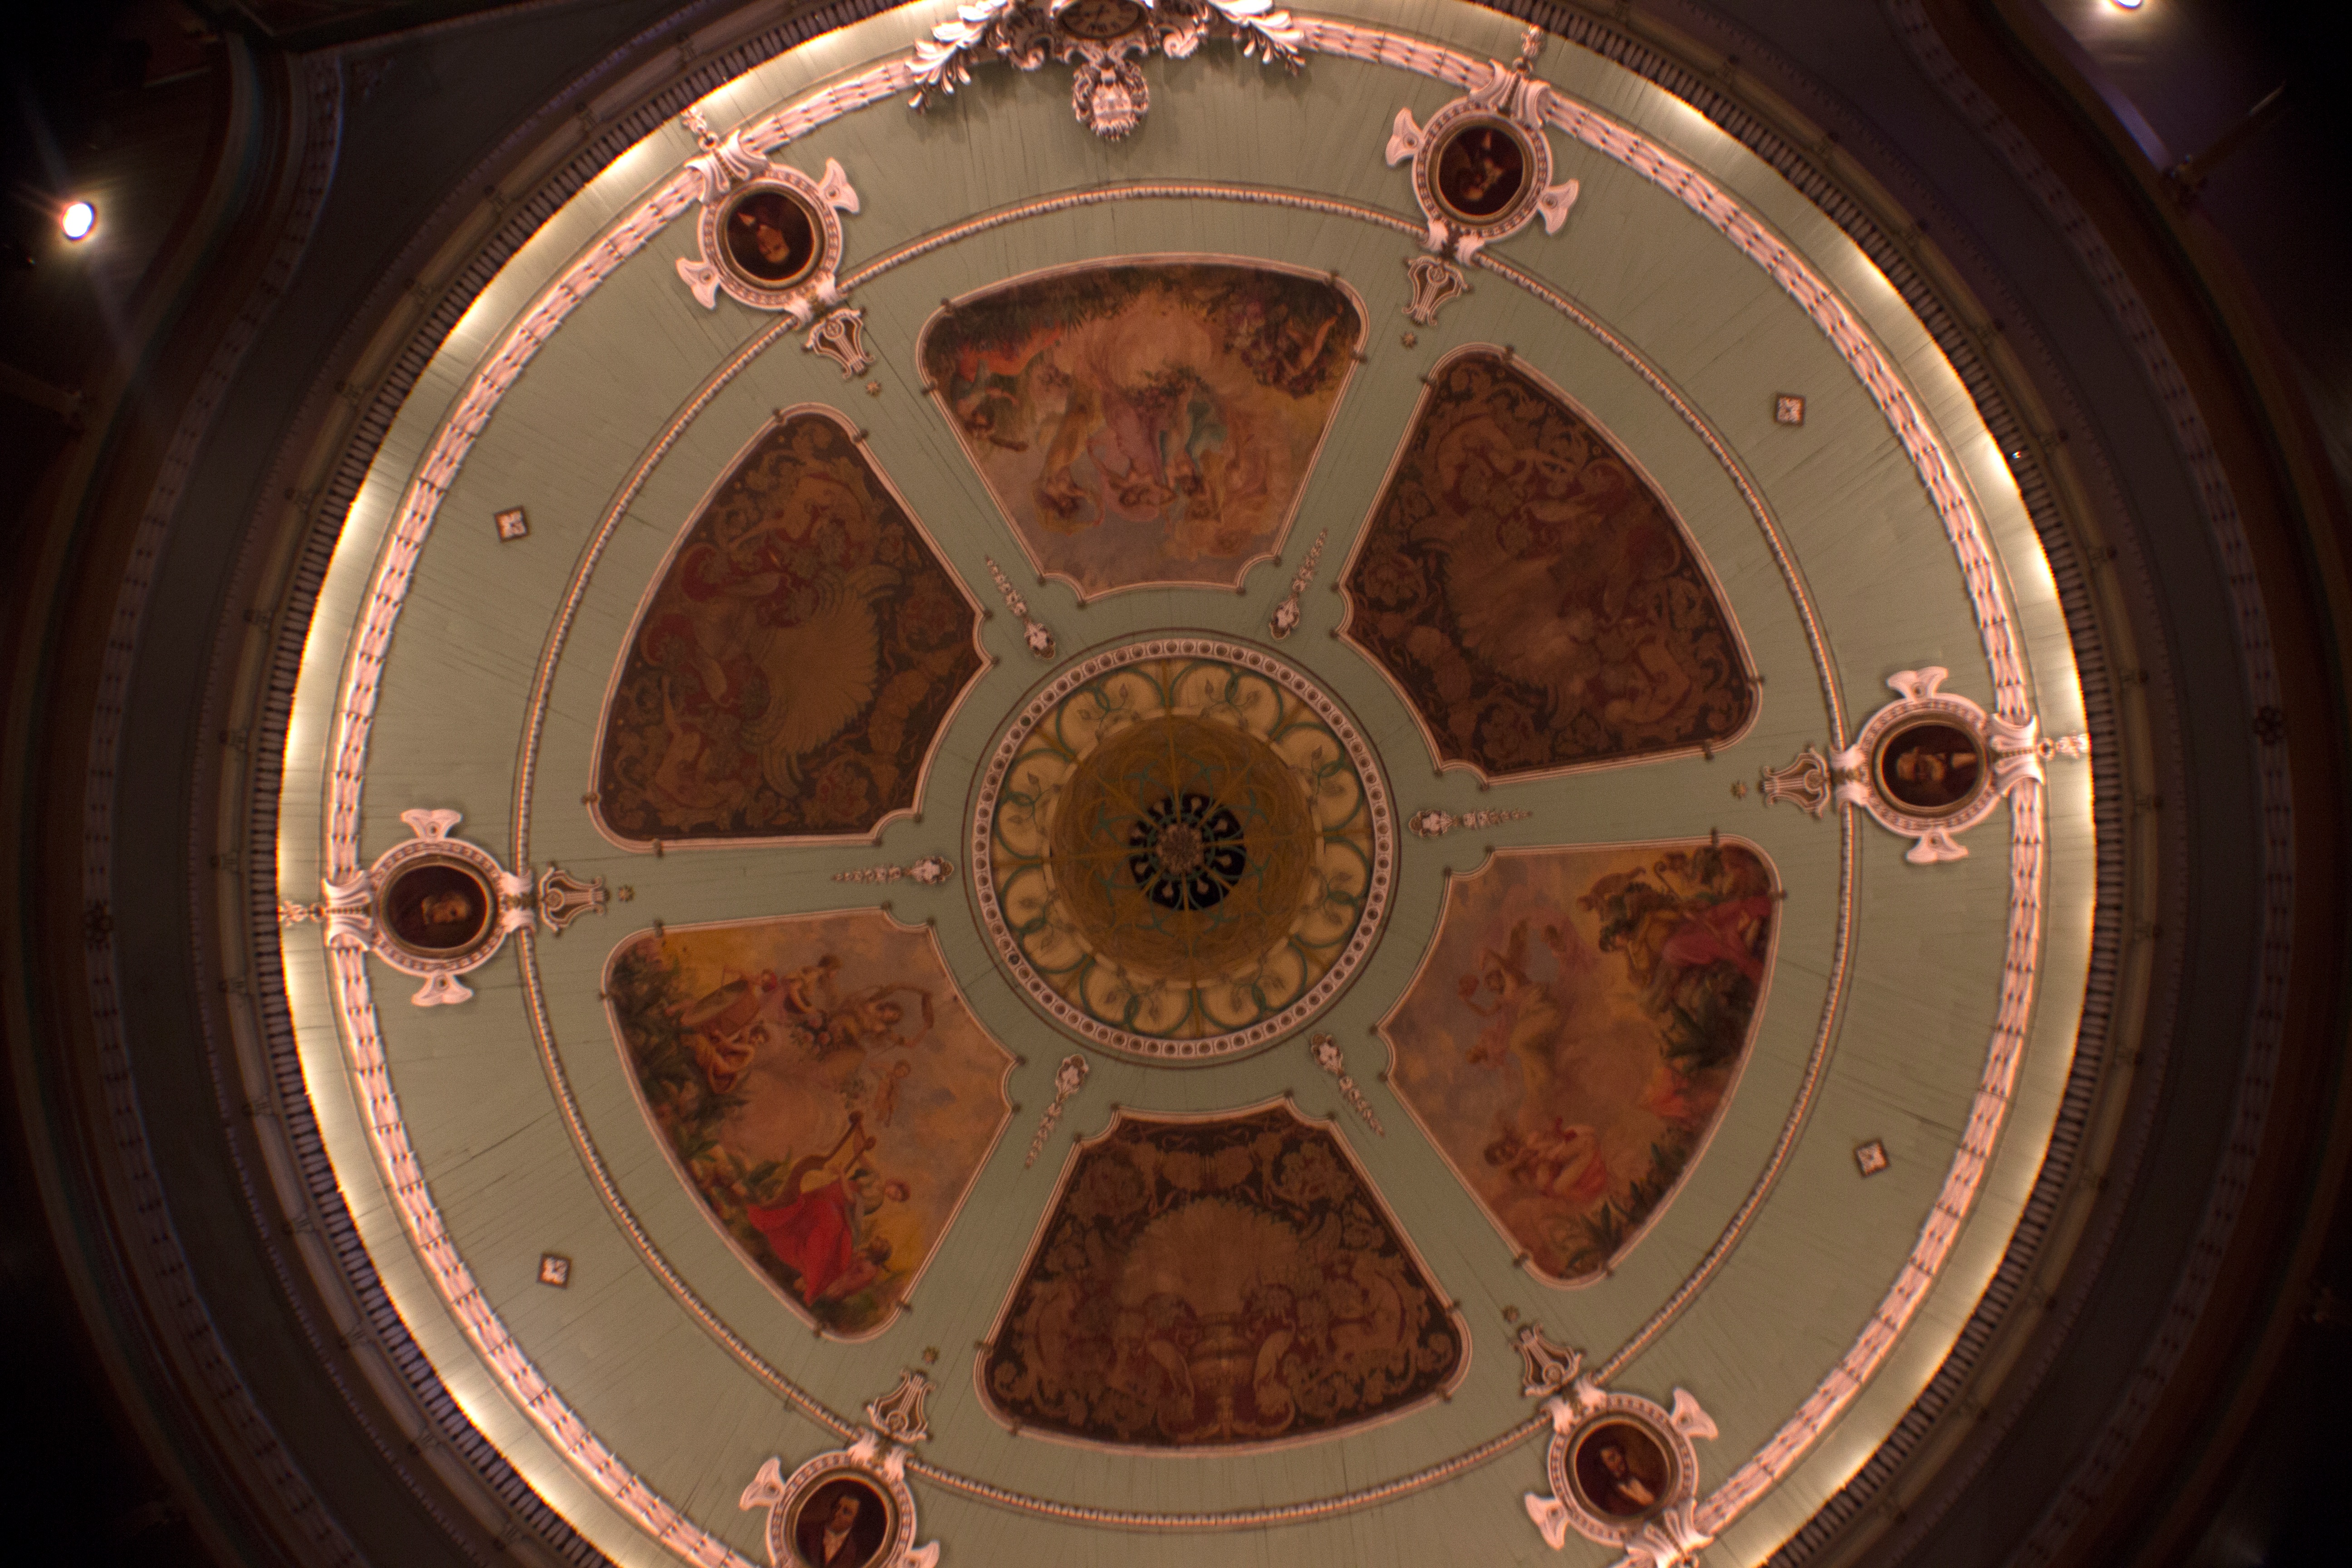
wheel, window, circle, symmetry, dome, shape, ancient history